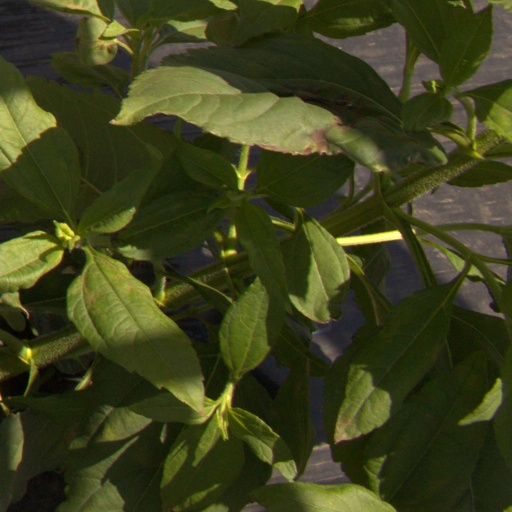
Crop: Jerusalem artichoke